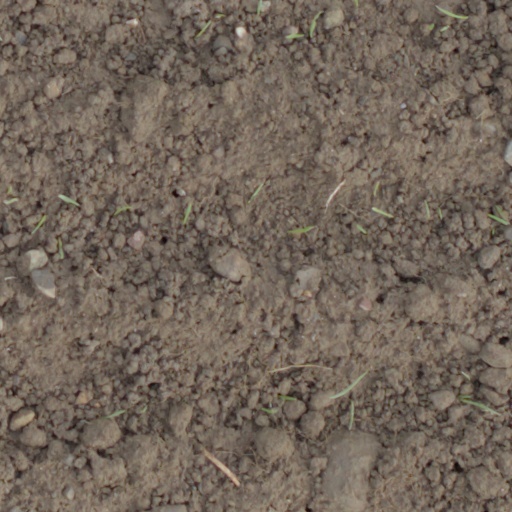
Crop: wheat